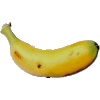
Label: Banana Lady Finger 1